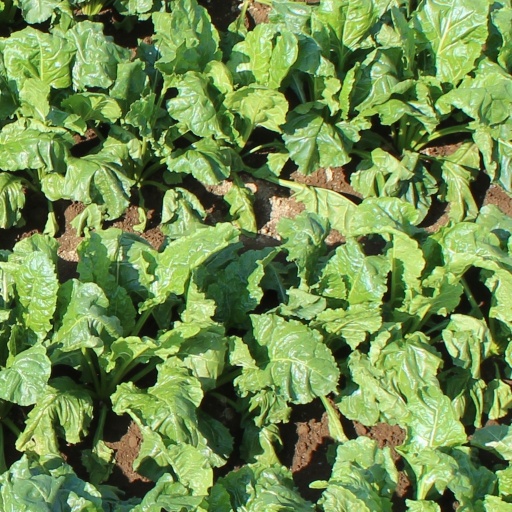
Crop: sugar beet